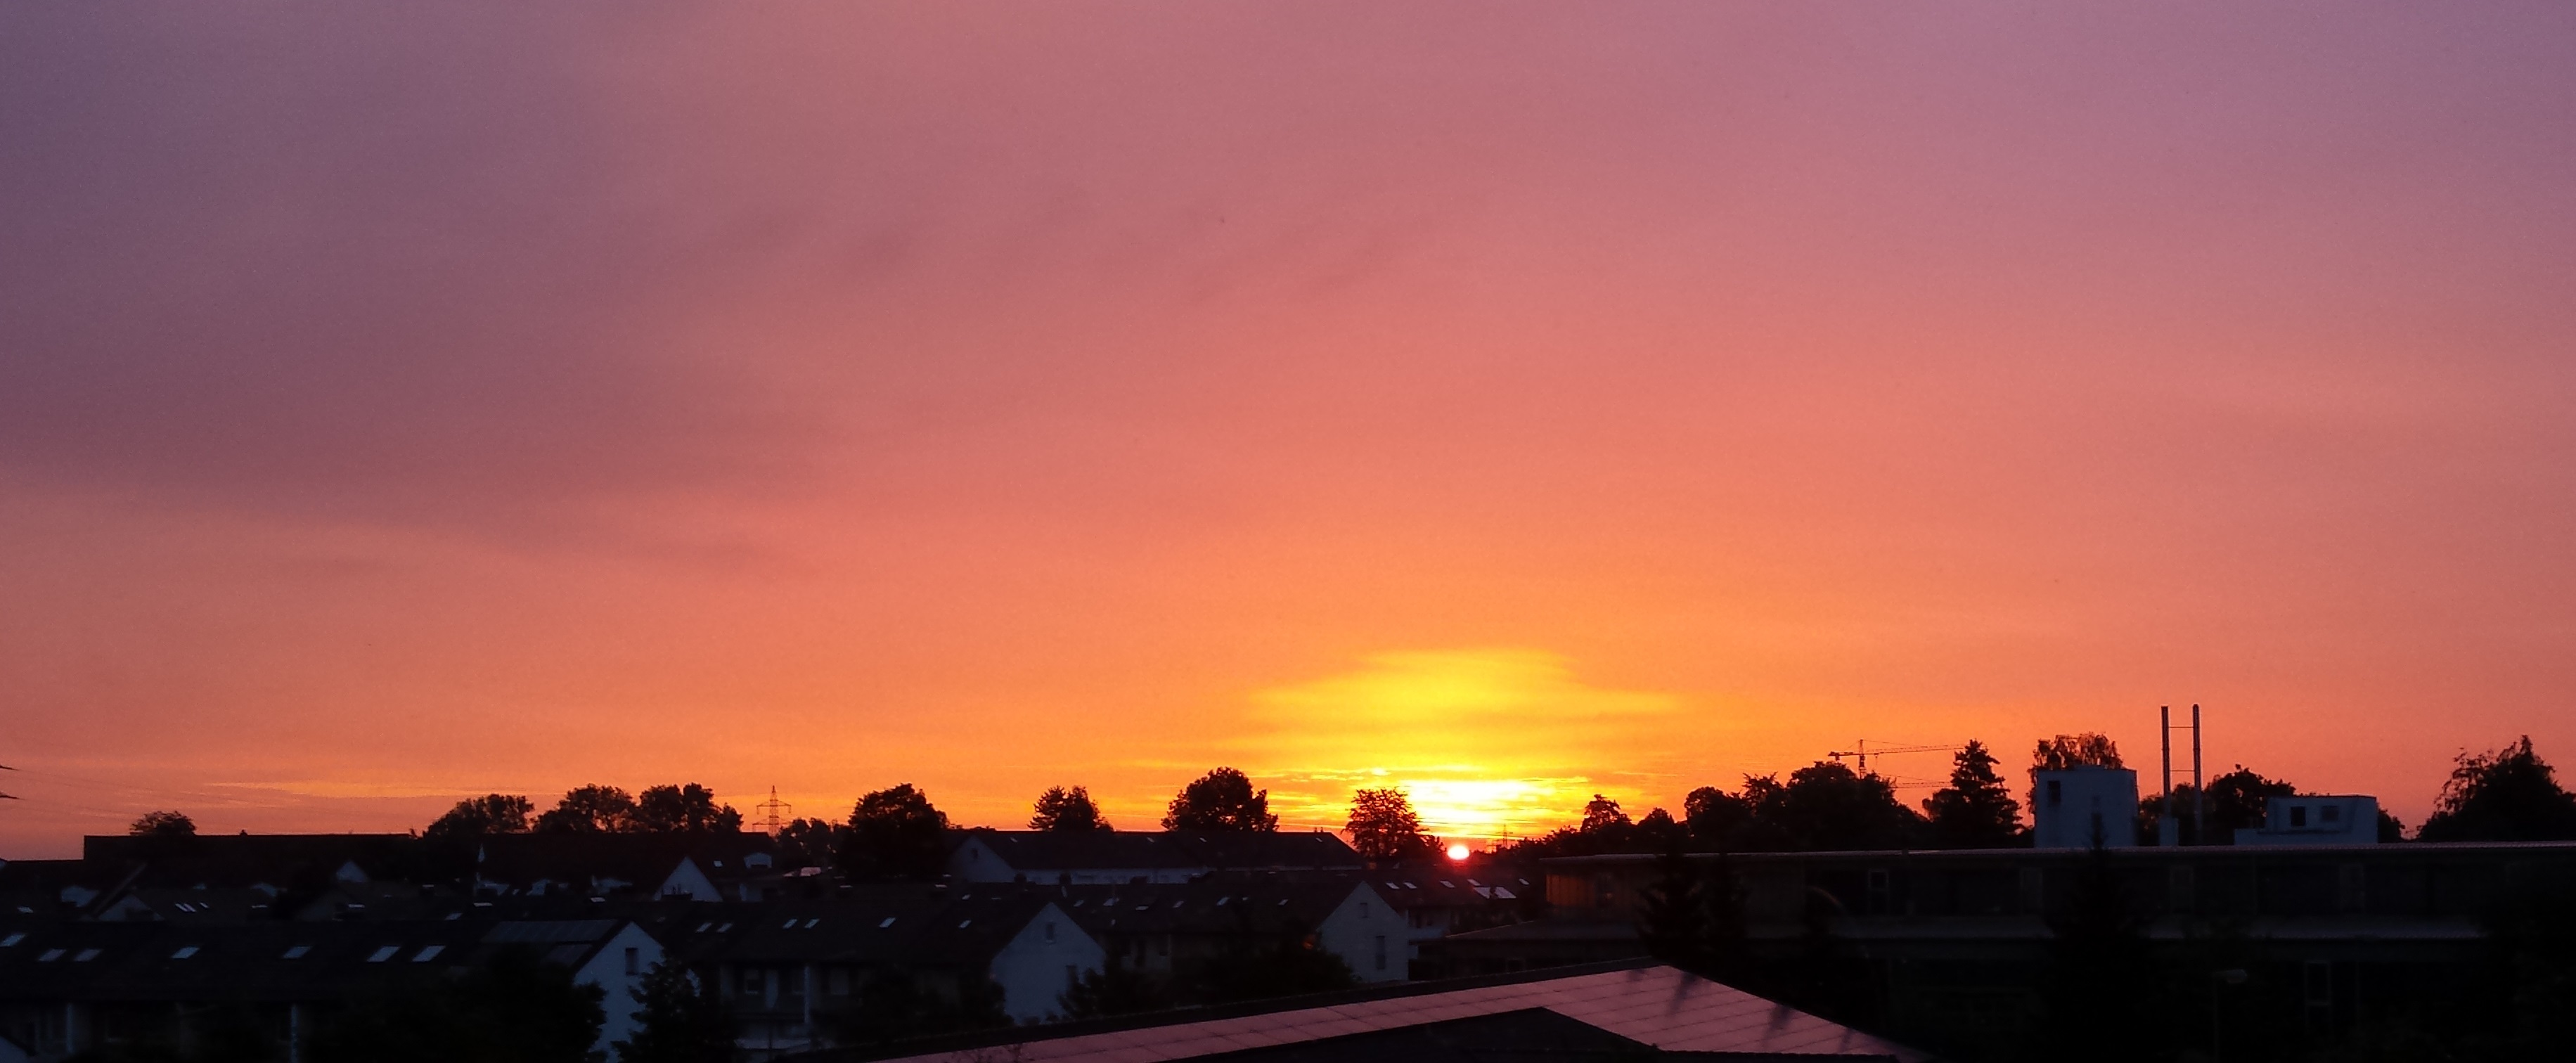
grass, horizon, light, structure, sky, sun, sunrise, sunset, sunlight, morning, dawn, atmosphere, dusk, evening, autumn, yellow, gold, mood, morgenstimmung, afterglow, wake up, red sky at morning